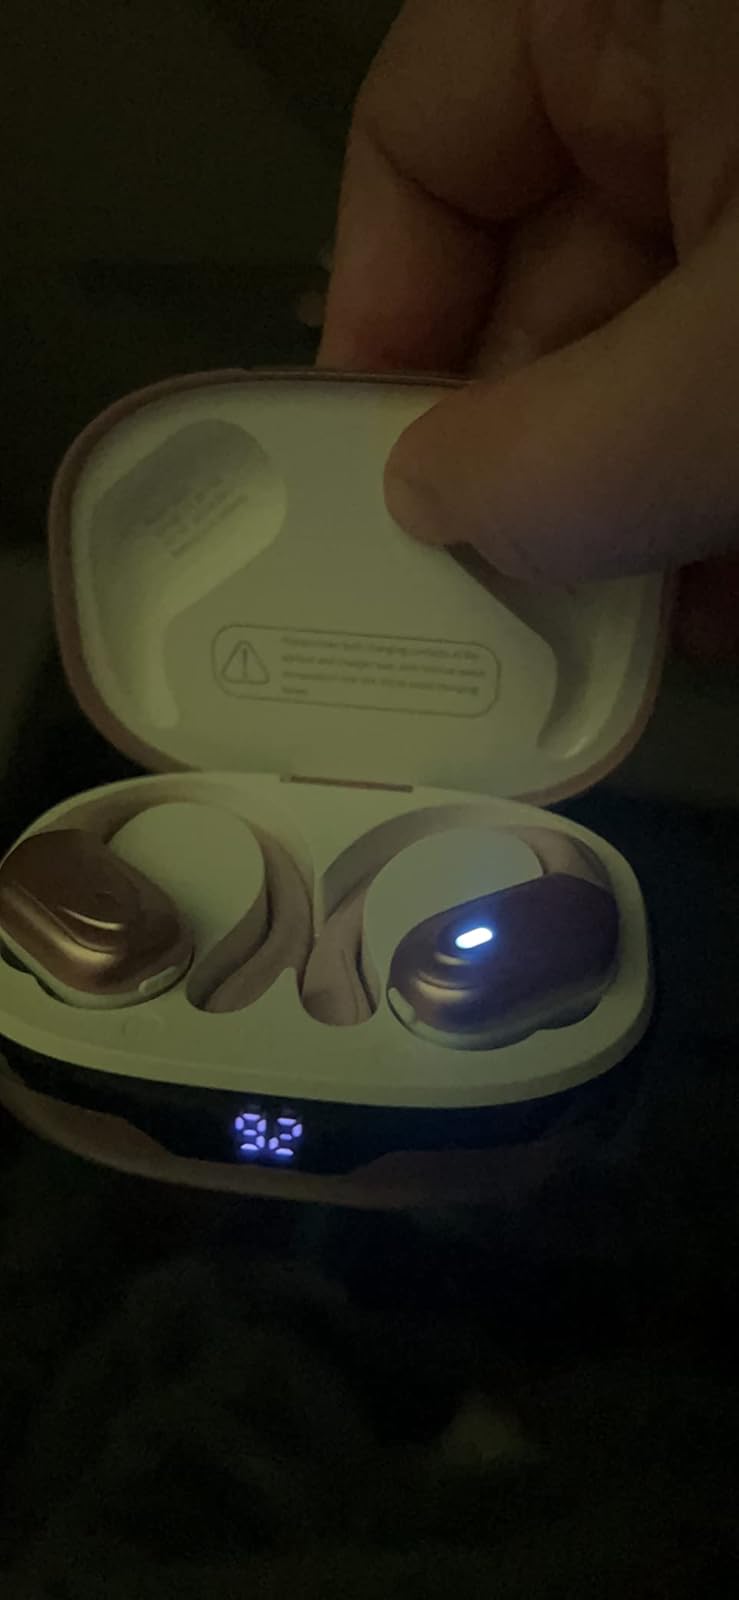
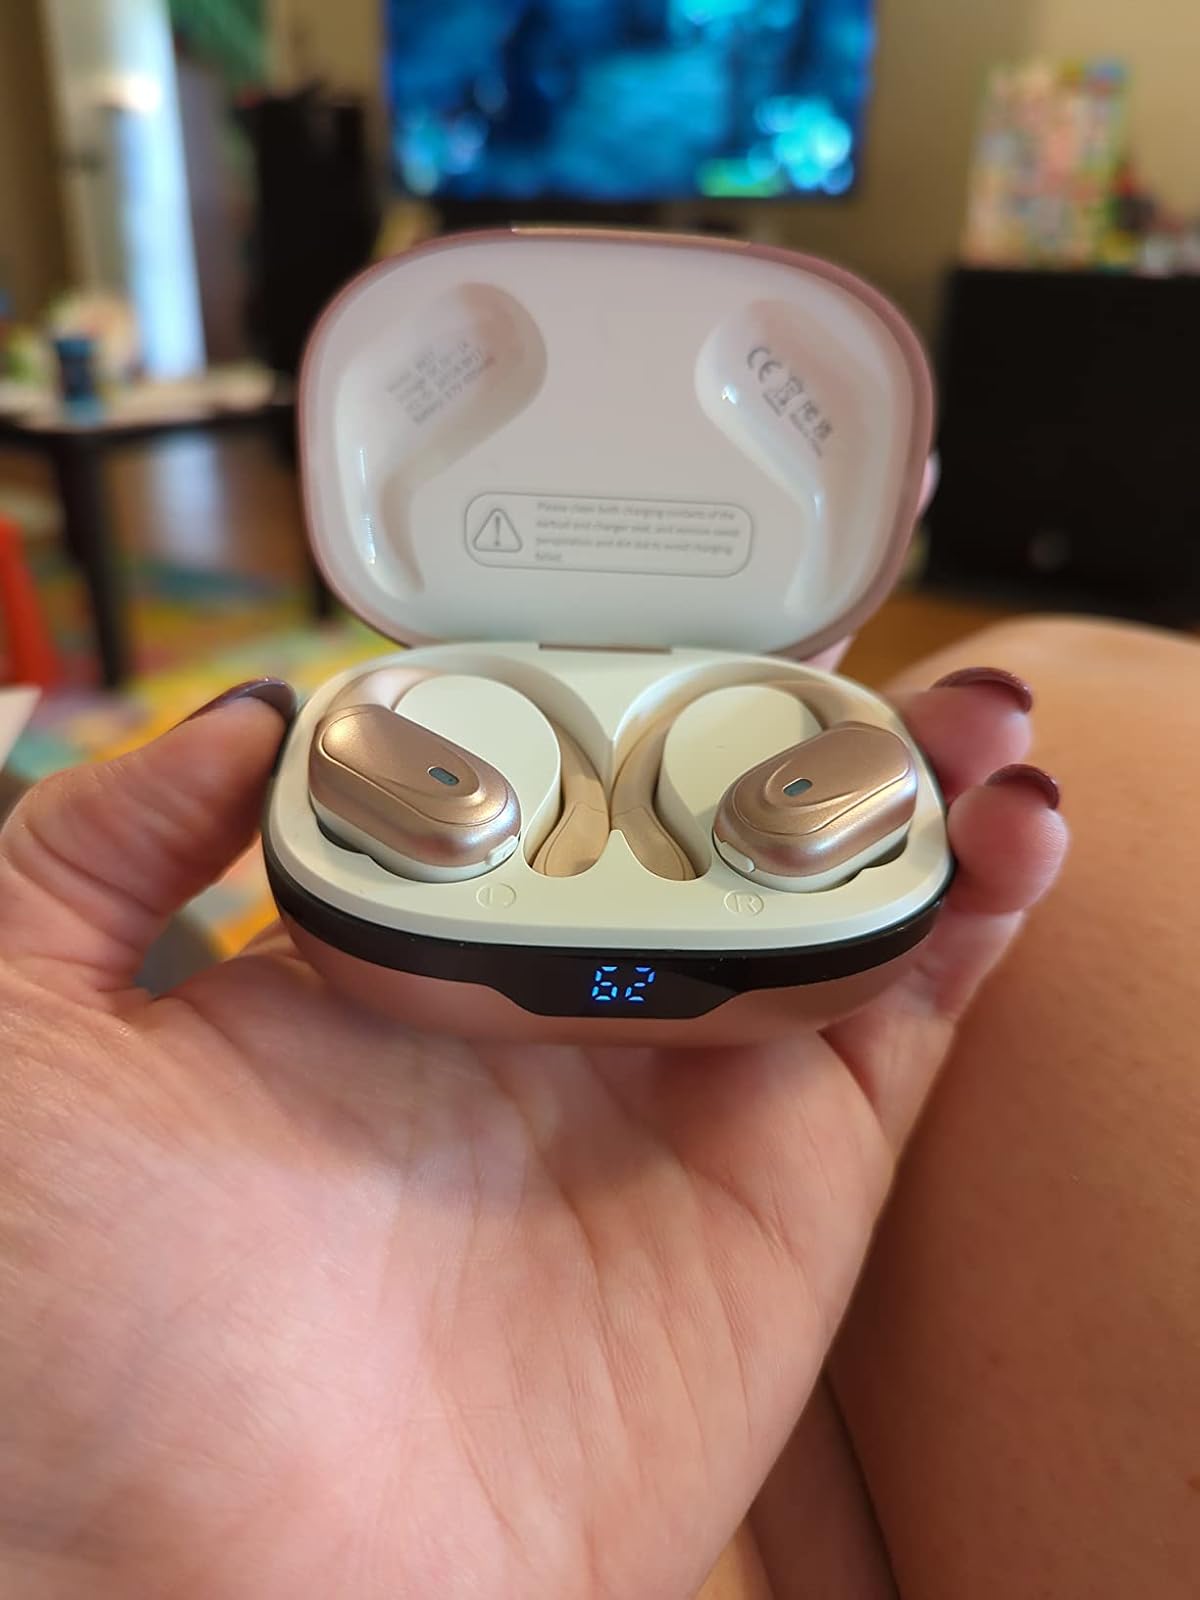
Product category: earbuds
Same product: yes